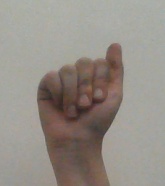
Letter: saad